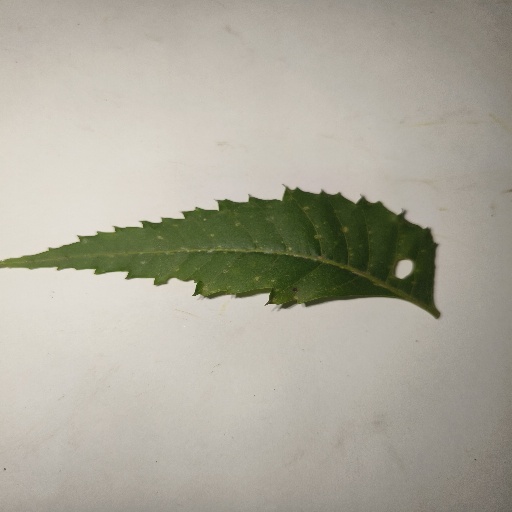
Species: Neem
Leaf condition: Shot Hole Leaf